56th Independent Mixed Brigade

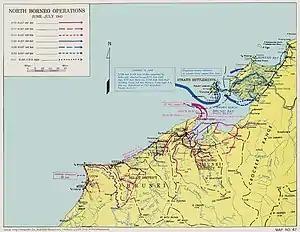
A map showing the movements of the main Australian infantry units in North Borneo during June and July 1945.

In late 1944 the 37th Army (the former BDF) changed its views on likely Allied intentions, and concluded that the expected invasion would probably be focused on the Brunei Bay region. The Southern Expeditionary Army Group agreed with this assessment, and ordered in January 1945 that the 37th Army's forces be concentrated around Brunei Bay. As the Allies had air superiority over Borneo and nearby waters, it was not possible to move the units in north-east Borneo by sea. Instead, they would need to march across the island.